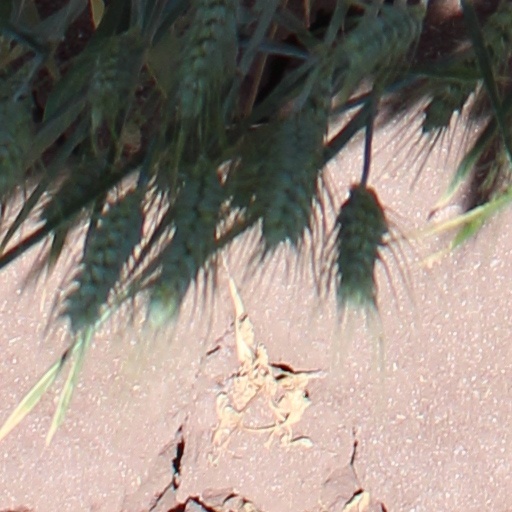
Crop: wheat